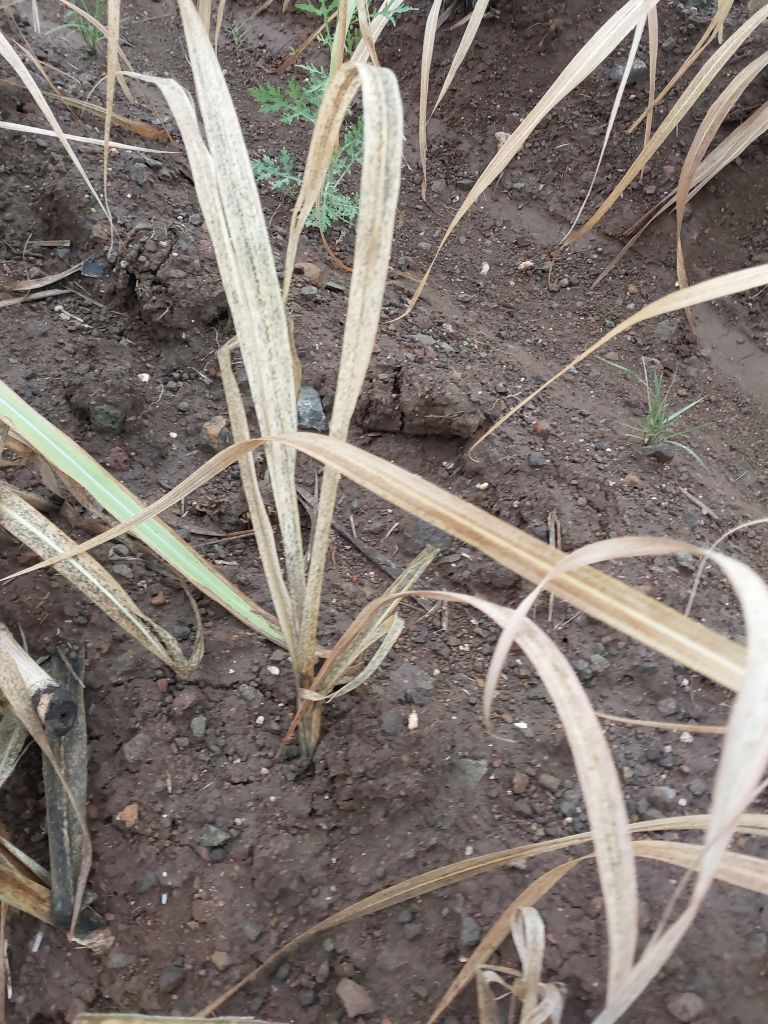
Label: Sett Rot